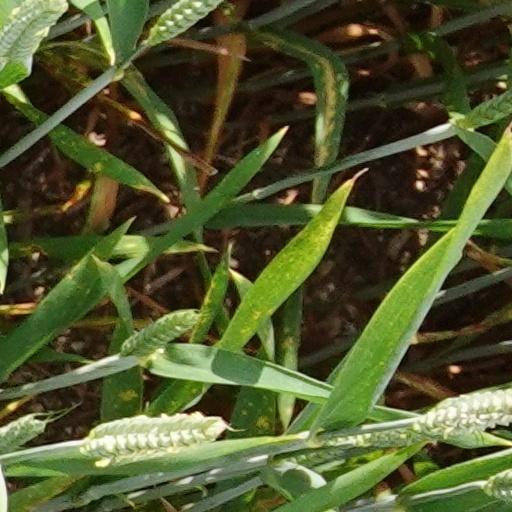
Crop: wheat